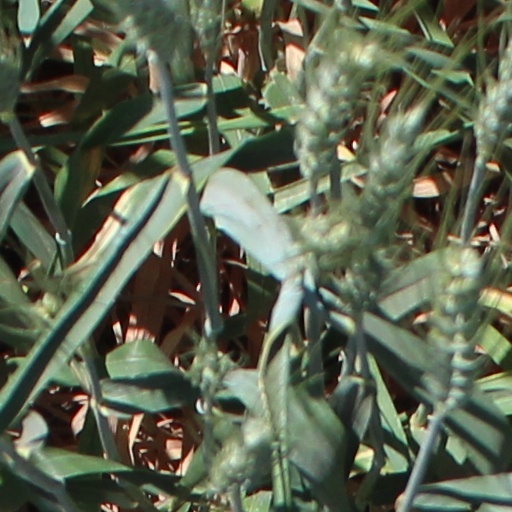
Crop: wheat